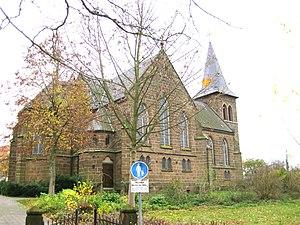
Église évangélique à Bad Oeynhausen-Eidinghausen